The Cabinet of Dr. Caligari (2005 film)

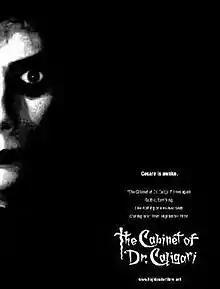
Theatrical release poster

The Cabinet of Dr. Caligari is a 2005 American horror film directed by David Lee Fisher, who also co-wrote the film's screenplay, and is a remake of the 1920 silent film of the same name. It was released in the U.S. at the ScreamFest Film Festival on October 22, where it won three prizes: the Audience Choice Award, Best Cinematography and Best Special Effects.